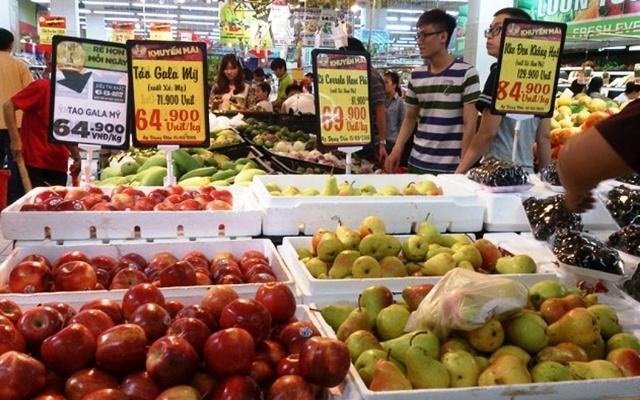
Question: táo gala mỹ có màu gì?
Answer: táo gala mỹ có màu đỏ